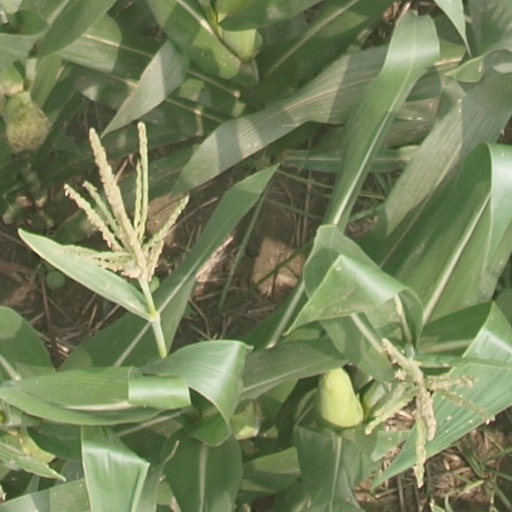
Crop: maize; corn